Tara Lipinski

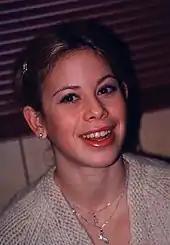
Caucasian young woman, in her late teens, with hair in bun, and bright red lipstick, smiling and looking upwards and to the left

In March 1998, Lipinski announced her decision to withdraw from the 1998 World Championships, citing a serious glandular infection that required her to have two molars extracted, constant fatigue, and possible mononucleosis. In April, Lipinski announced her intention to turn professional in an interview on the NBC program "Today Show", thus ending her eligibility to compete at the Olympics again. As her main motivations, she mentioned the desire to end her family's separation caused by her skating career and to focus on other goals such as attending college in another two years. According to "The New York Times", her decision "sent tremors through the Olympic figure skating community". "USA Today" criticized her decision, stating that she had taken the easy way out, and compared it to joining the circus. Figure skater Scott Hamilton noted in his book "Landing It: My Life On and Off the Ice" that Lipinski took "an enormous amount of heat" for turning professional.